Go God Go

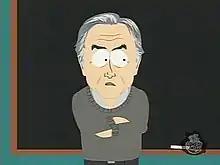
Richard Dawkins was critical of his depiction in the two-parter episodes.

Richard Dawkins reacted to the two-part episode by saying, "I'm buggered if I like being portrayed as a cartoon character buggering a bald transvestite. I wouldn't have minded so much if only it had been in the service of some serious point, but if there was a serious point in there I couldn't discern it." In a Q&A session at the Free Library of Philadelphia, Dawkins said: "I would have thought they could at least have got an actor that could do a proper British accent. Now, if only I could be offered a cameo role in "The Simpsons", I could show that actor how to do a real British accent." Dawkins later made a cameo in "The Simpsons" episode "Black Eyed, Please".